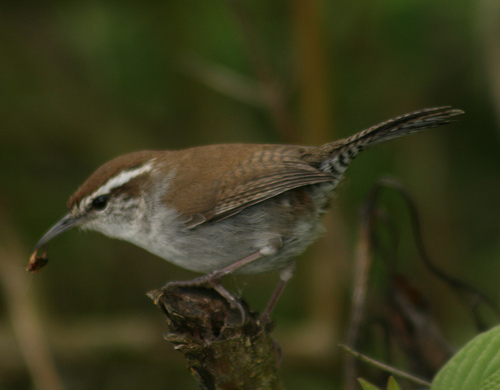
this bird is small, has a white breast and belly, brown wings, and a sharp bill.
a small bird with a flat bill and a brown body, and a grey breastsmall bird with a long curved pointy beak and a short brown tail.
a small bird with a white belly, and a small head.
this bird is brown with white on its head and has a long, pointy beak.
a bird with brown wingbars and a white eyebrow.
this small brown bird has a gray breast and belly and a pointed beak that slightly curves down.
this bird has wings that are brown and has a long billthe bird has a small black bill and spotted brown back.
a small bird with a gray-white throat and belly, brown back, and black and brown primaries.
Species: Bewick Wren